Sinai Park House

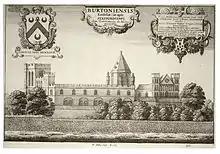
The church of the Burton Abbey, pictured in 1661

The site is thought likely to have been occupied at an early period of history due to the presence of a natural chalybeate (iron-bearing) spring. However, the earliest proven evidence of occupation is the moat and some of the surviving cellar stonework which date to the 13th century. The site lay was occupied by the de Scobenhal (or Schobenhale) family, after whom it was named Shobnall Park; the surrounding area is still known as Shobnall. The family donated the site to the monks of Burton Abbey who used it as a "seyney house", a place of convalescence and a site to recuperate from blood-letting sessions. The word "seyney" derives from the Old French "seyne" meaning blood. The house became known as the Seyney House sometime between 1410 and 1529. The site was one of only a handful of seyney houses known in England and it retained this use until at least the 1380s.